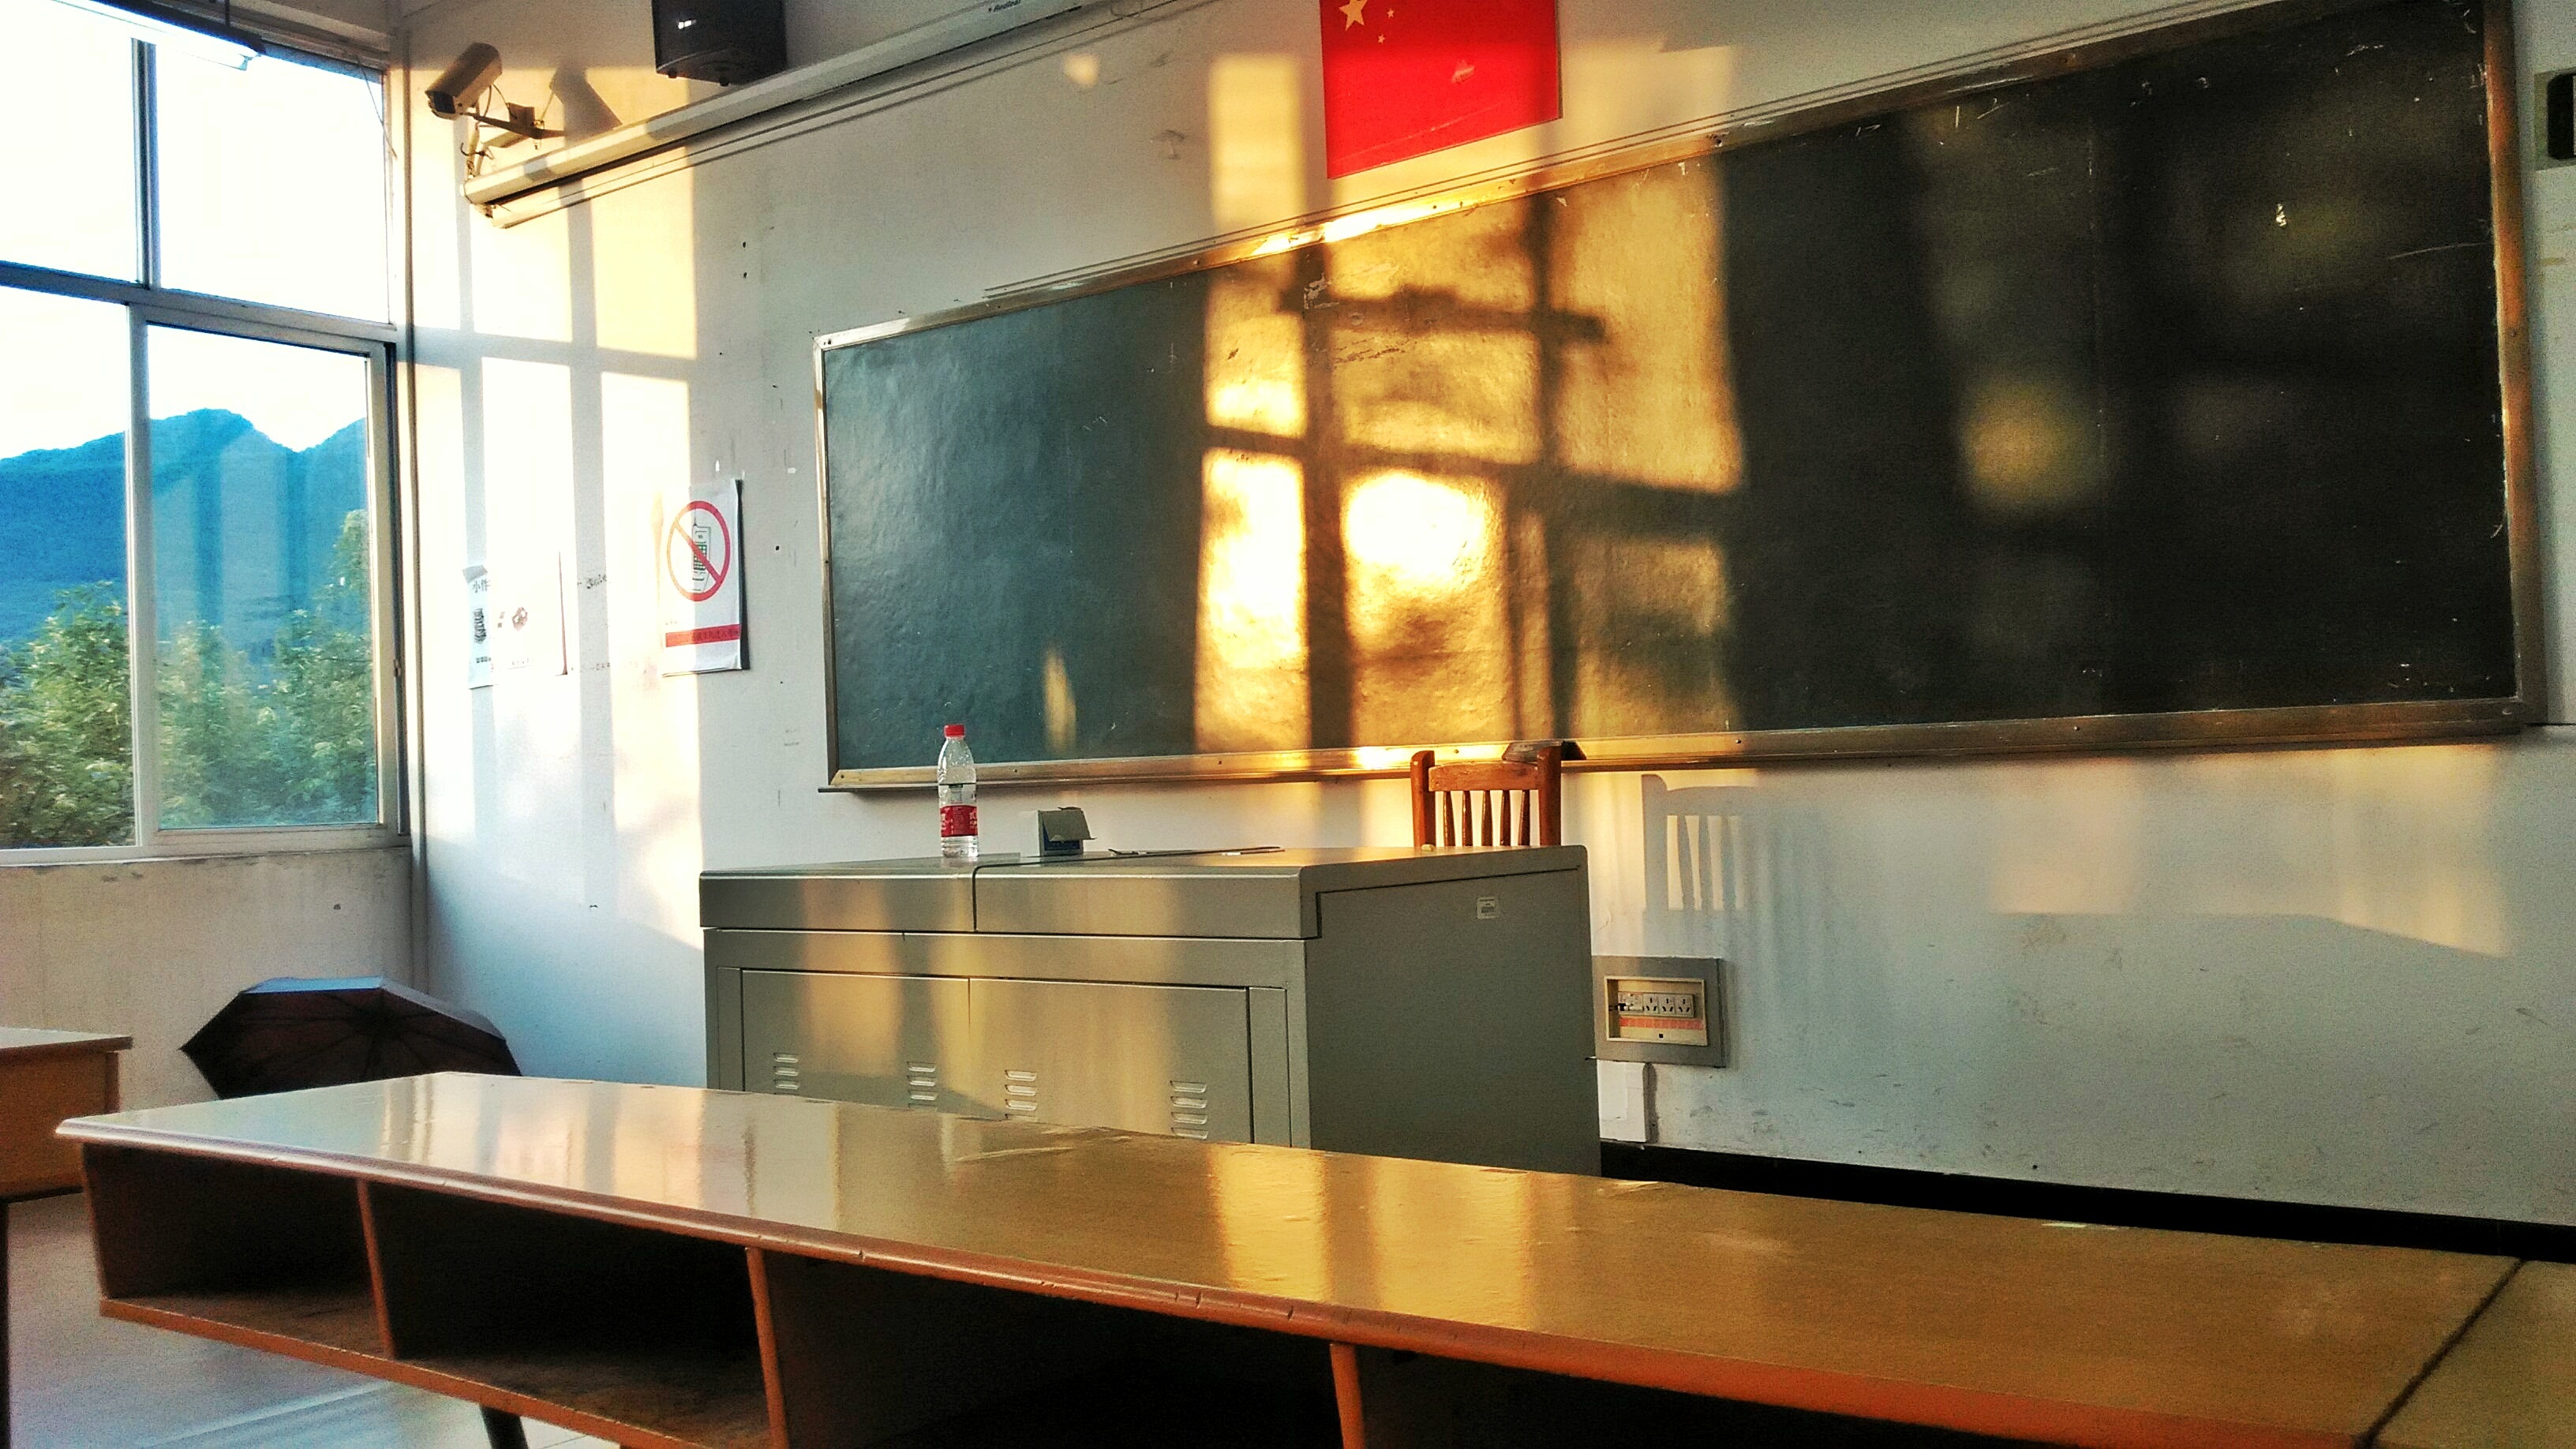
glass, restaurant, home, twilight, empty, room, classroom, interior design, design, tourist attraction, at dusk, window covering